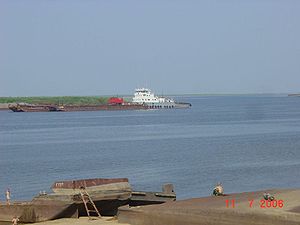
Petjora (flod)
Petjora ved Narjan-Mar.
Petjora er en flod i det nordøstre Rusland, som løber gennem Republikken Komi og Nenetskij autonome okrug. Den er 1.809 km lang og har et afvandingsareal på 322 000 km². Ved mundingen har Petjora en middelvandføring på 4.100 m³/s